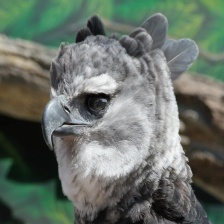
Species: HARPY EAGLE
Scientific name: HARPIA HARPYJA